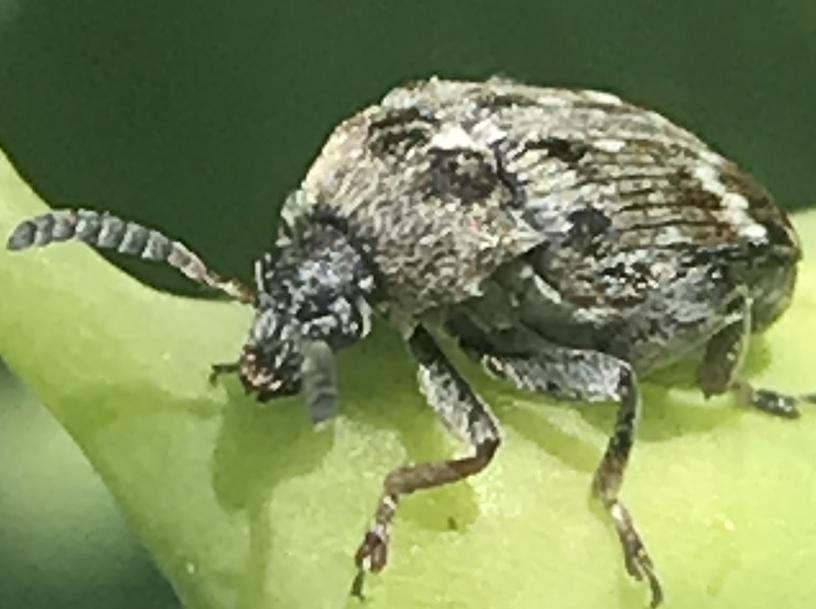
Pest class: pea_weevil